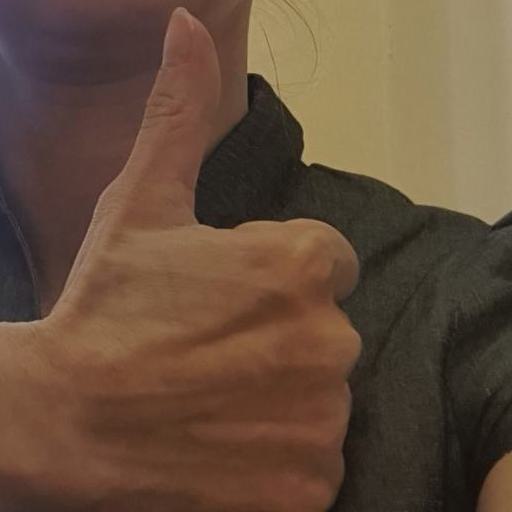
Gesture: like